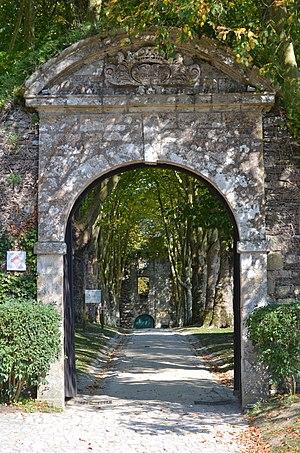
Château de Rochefort-en-Terre (Morbihan) This building is inscrit au titre des Monuments Historiques. It is indexed in the Base Mérimée, a database of architectural heritage maintained by the French Ministry of Culture,
La combat de Rochefort-en-Terre se déroula en 1793 à la suite d'une révolte paysanne contre la levée en masse lors de la Pré-Chouannerie.
Rochefort-en-Terre [ʁɔʃfɔʁ ɑ̃ tɛʁ] est une commune française, située dans le département du Morbihan en région Bretagne. En 2016, Rochefort-en-Terre a été élu « Village préféré des Français ».